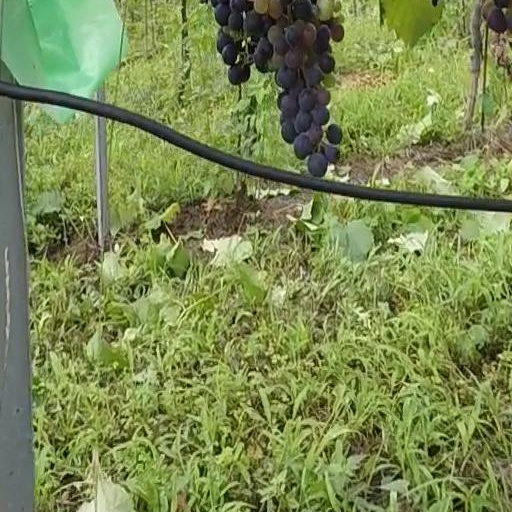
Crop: grape